Shelley Hennig

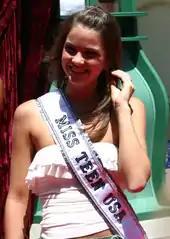
Hennig in 2004

Hennig won the Miss Louisiana Teen USA 2004 in a state pageant held in Lafayette, Louisiana, in November 2004. This was the first time she competed in the state pageant. She represented Louisiana in the Miss Teen USA 2004, held in Palm Springs, California. She won the Miss Teen USA title, becoming the first winner from Louisiana and the first girl from Louisiana to win a national title since Ali Landry was Miss USA 1996. Her Miss Teen USA winnings included a one-year modeling contract with Trump Modeling Management, and a scholarship to the New York Conservatory for Dramatic Arts.